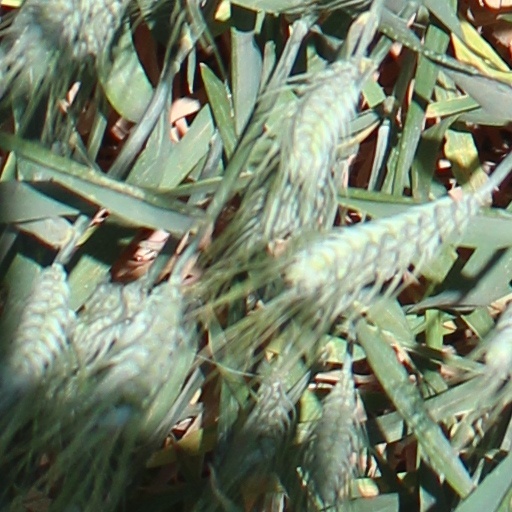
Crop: wheat